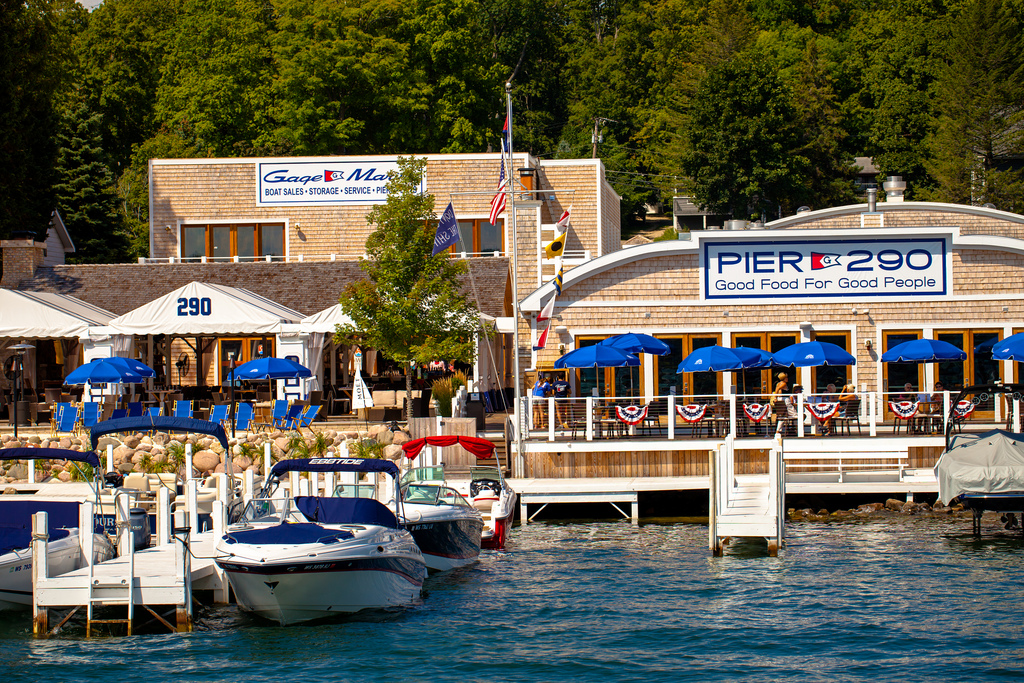
question: 手前にある乗り物は何ですか？
answer: 船

question: 陸地から出ている足場は何ですか？
answer: 桟橋

question: 陸地から出ている桟橋は何色ですか？
answer: 白色

question: 陸地から出ている桟橋はいくつですか？
answer: 2つ

question: 左側手前の建物の屋根はどんな模様ですか？
answer: レンガ調

question: 左側手前の建物の屋根は何色ですか？
answer: 茶色

question: 陸地に設置されているパラソルは何色ですか？
answer: 青色

question: 手前にある大きな植物は何ですか？
answer: 木